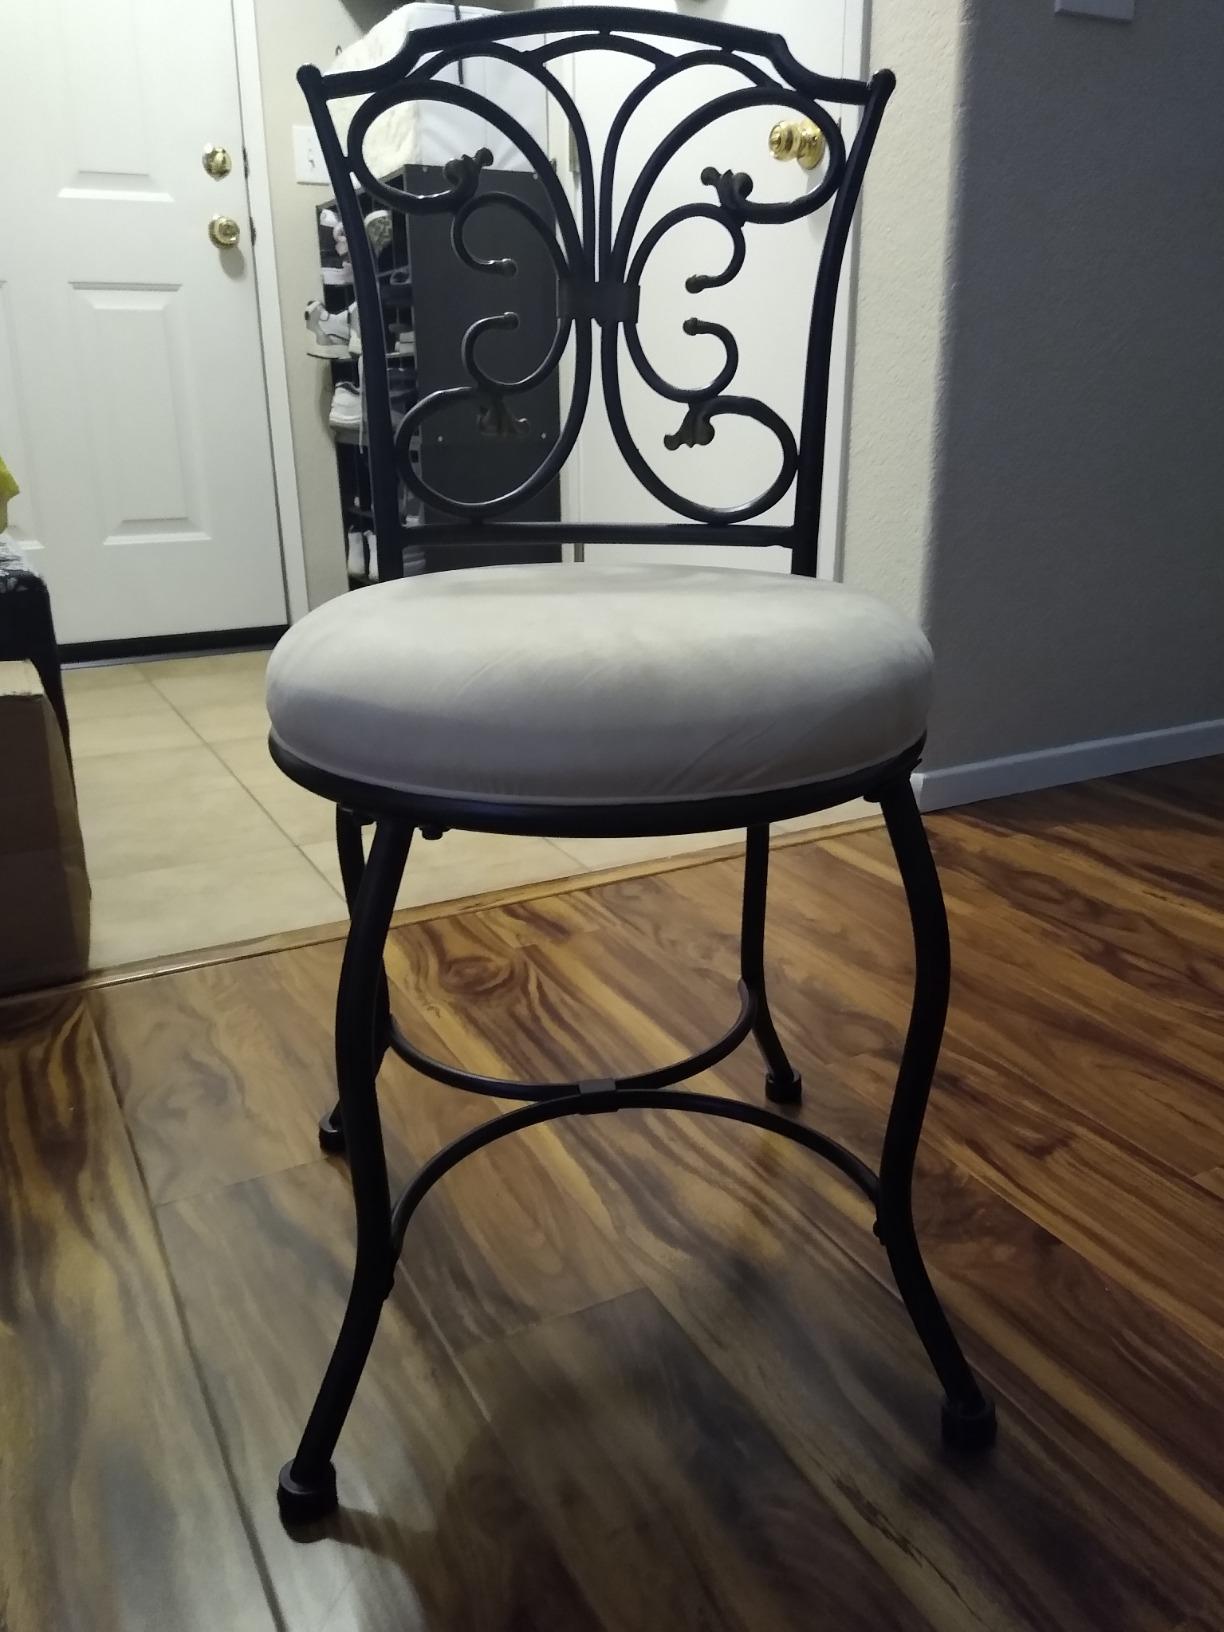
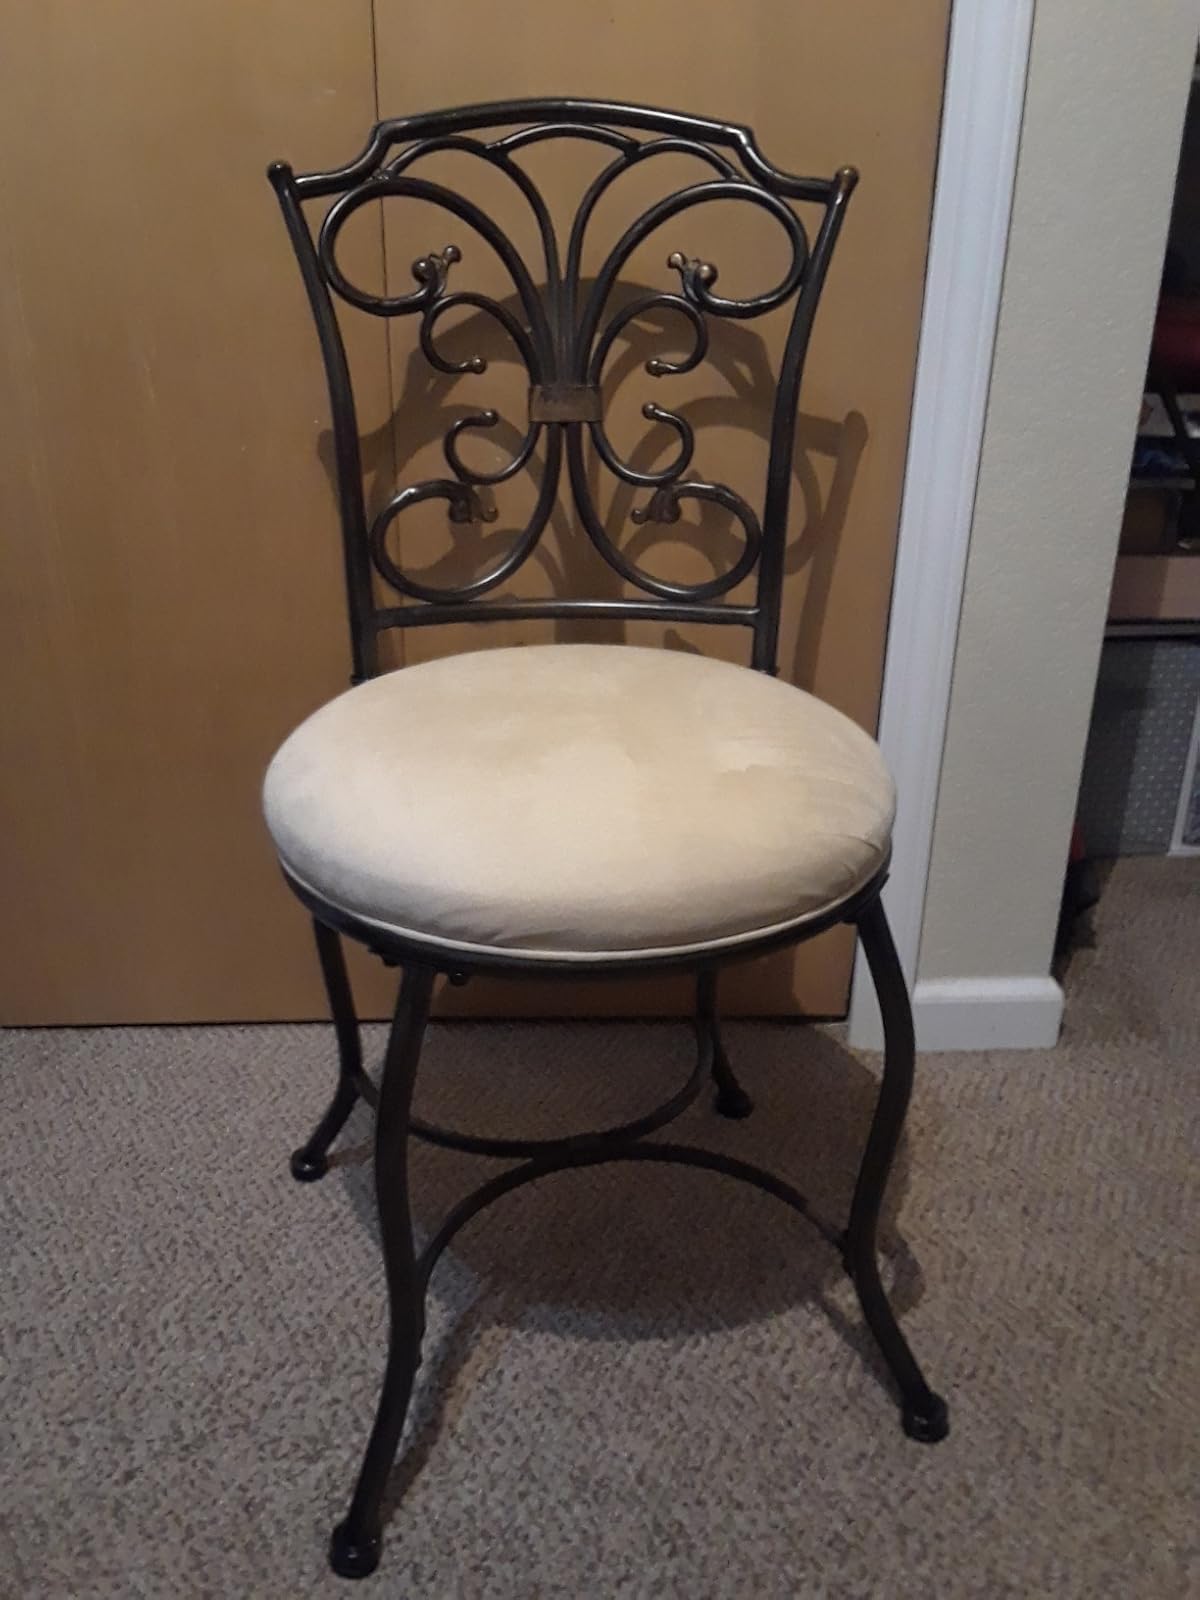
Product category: stool
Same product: yes